Lokera

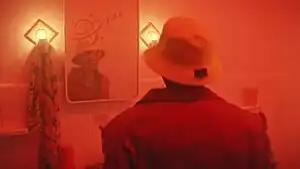
A screenshot from the music video, depicting Alejandro singing in front of the mirror in the bathroom.

An accompanying music video was released simultaneously with the song. The visual was directed by the Marlon Peña and Alejandro himself. The scene opens with Alejandro putting on his clothes after a hookup. The camera then captures the nocturnal activities of Lyanno, who delivers his verse among people dancing, drinking, and having fun in San Juan, Puerto Rico. A different shot shows Rauw being confronted by a man outside a bathroom, and Lyanno intervenes to prevent a potential conflict. The man is escorted out by the crowd, while Rauw expresses his gratitude to Lyanno for his assistance. Next, Brray performs his rap as a woman dances sensually with him. The video ends with the attendees jumping into a pool filled with inflatable toys. However, their enjoyment is cut short by a police raid that terminates their splendid time.